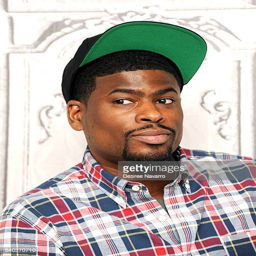
actor discusses the show he hosts